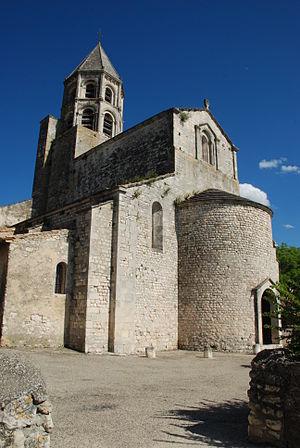
France - Drôme - La Garde-Adhémar - Église Saint-Michel
L'église Saint-Michel est une église romane située à La Garde-Adhémar dans le département français de la Drôme et la région Rhône-Alpes.
Cet article recense les monuments historiques de la Drôme, en France.